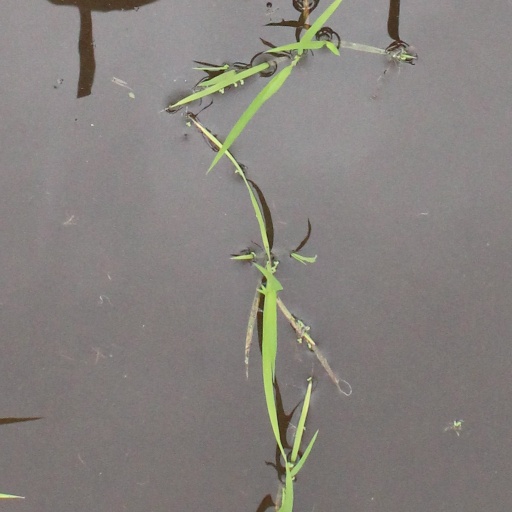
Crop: rice